Mirror Stream

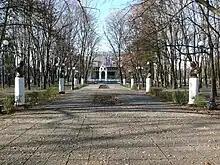
Former "Komsomol Heroes Alley" as photographed in 2007

A "Komsomol Heroes Alley" with busts of young World War II heroes was located behind the fountain from 1958 until 2013. The busts were removed during the construction of the new church "Khram Svyatykh Zhon-Myronosytsʹ", due to the 2015 decommunization laws they have never returned.